Criticism of electoral politics

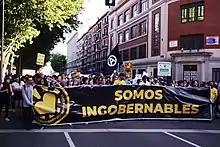
Anarchist protest in Madrid with text reading "We are ungovernable," 14 May 2019

Many anti-statists believe that the act of voting itself symbolizes delegate power that they themselves cannot possess. Social anarchists support consensus-based direct democracy as an alternative to an electoral system, and direct action as a means to implement decisions made individually or collectively. Mainstream evolutionary anarchists typically oppose participation in elections or democratic institutions. They believe in the effectiveness of efforts outside of the electoral process, such as mass demonstrations, strikes, occupations, resistance against laws, virtual participatory-based campaigns, etc. Notorious 20th century anarchist Emma Goldman was famously quoted as saying, "If voting changed anything, they’d make it illegal."